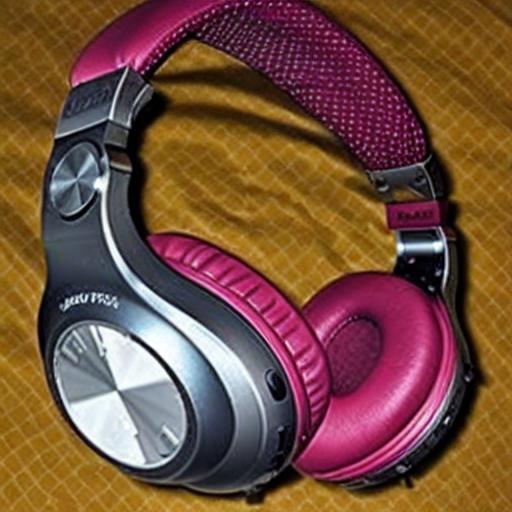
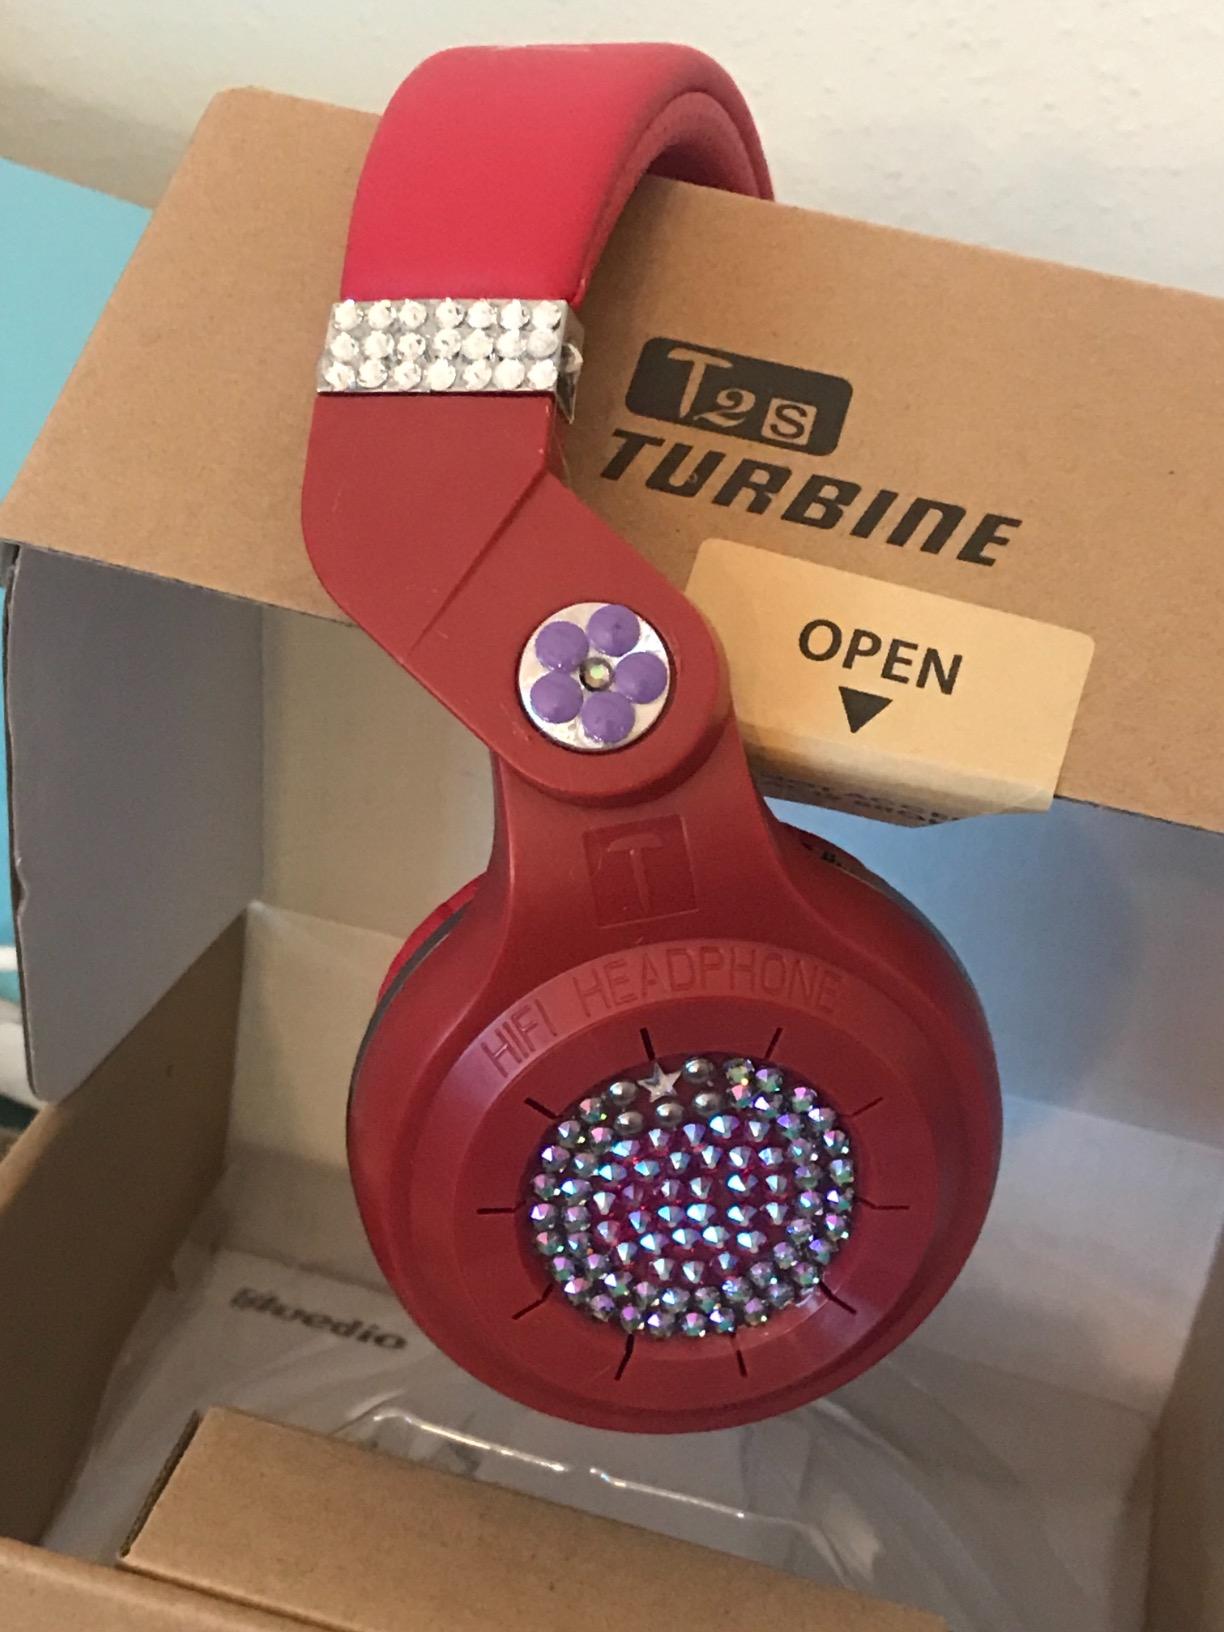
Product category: headphones
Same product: no